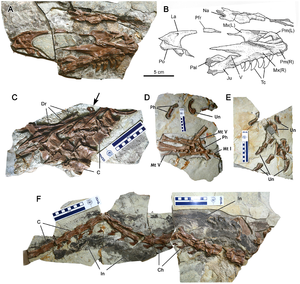
Sinocalliopteryx est un genre éteint de dinosaures théropodes du biote de Jehol, membre de la famille des Compsognathidae, découvert dans la formation géologique d'Yixian, datée du Crétacé inférieur, en Chine.